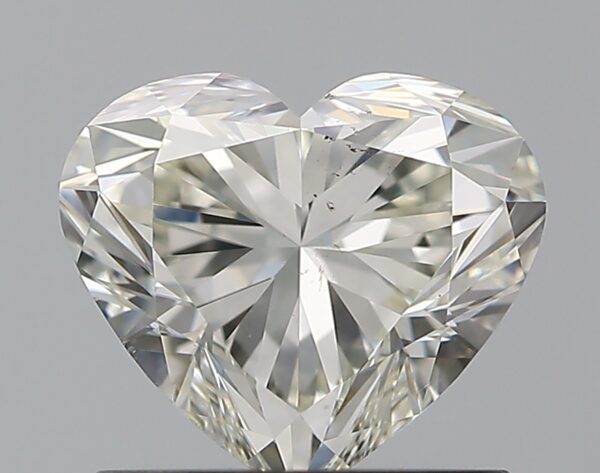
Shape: heart
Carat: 1.01
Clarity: VS2
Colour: J
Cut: EX
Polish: EX
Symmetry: EX
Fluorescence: N
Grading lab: GIA
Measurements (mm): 6.04 x 6.93 x 4.12